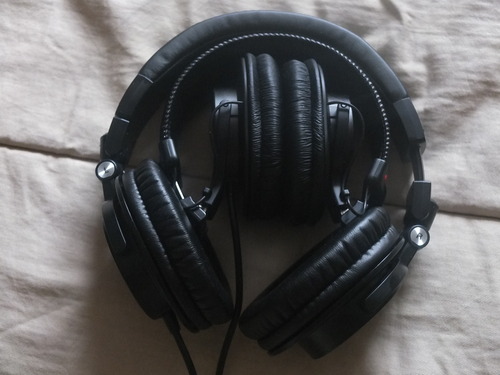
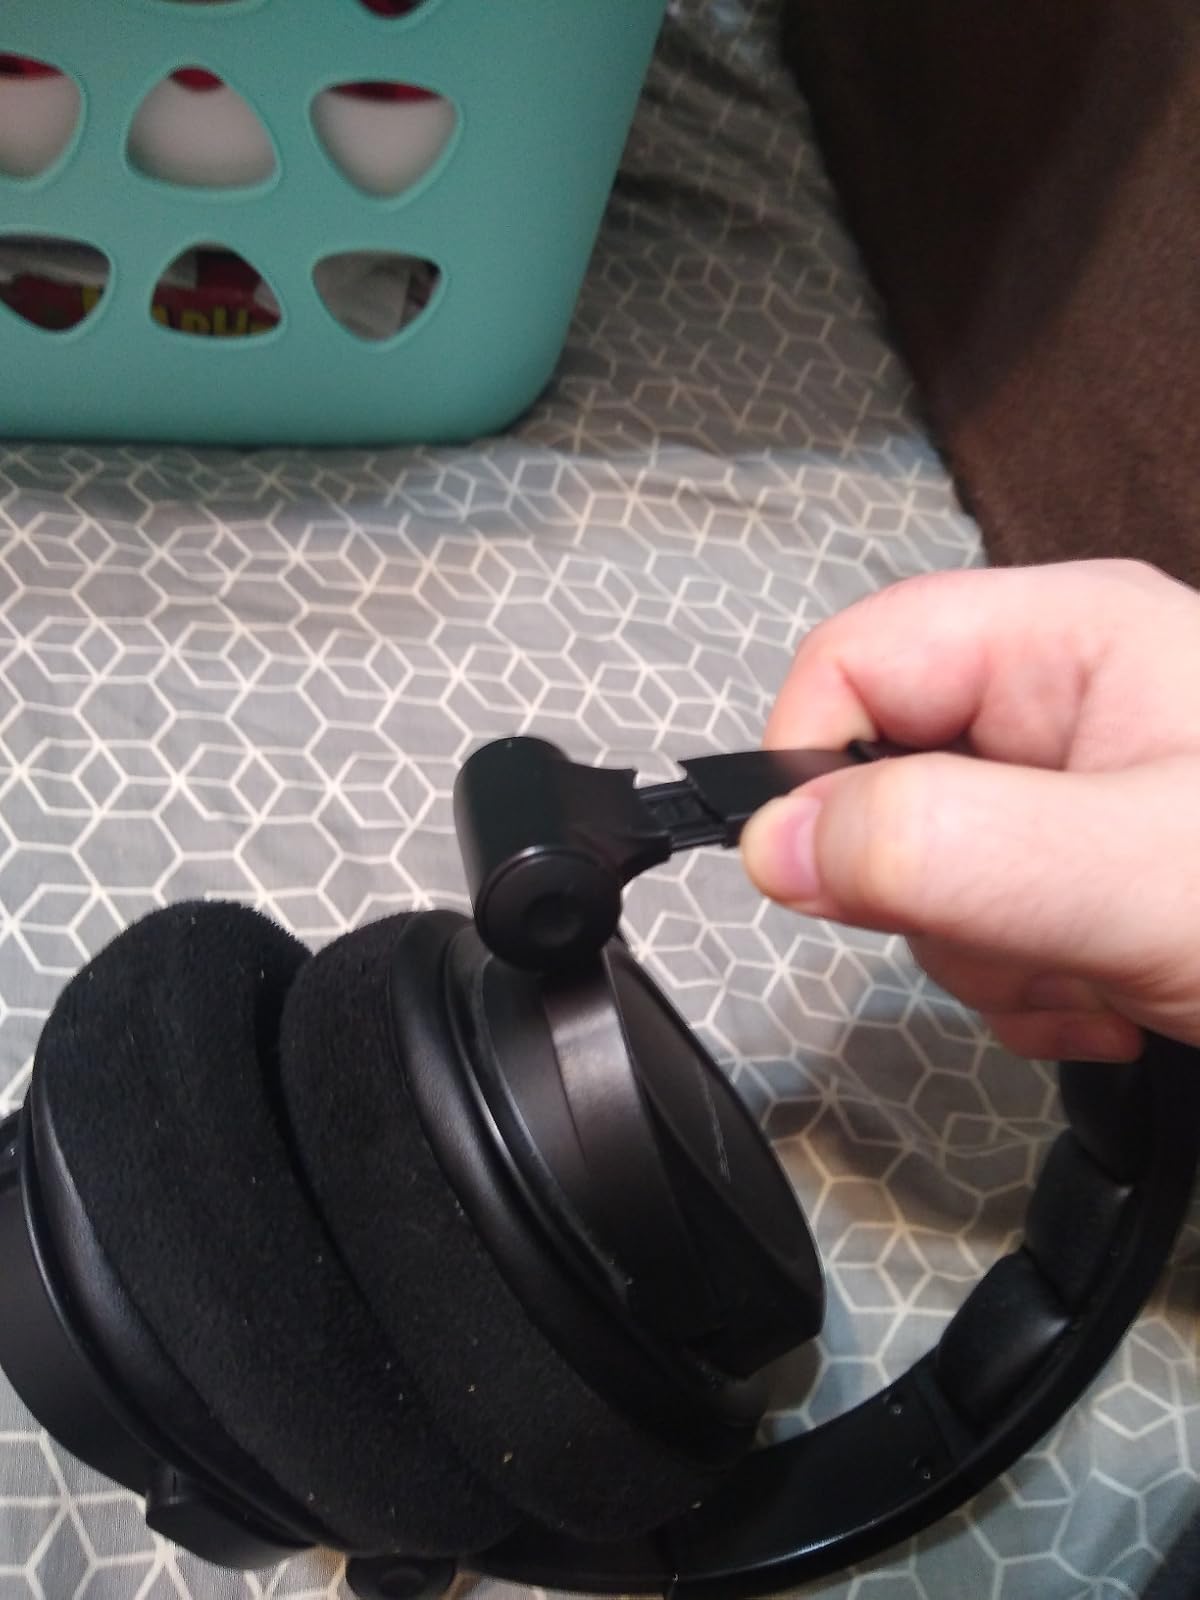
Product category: headphones
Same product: no